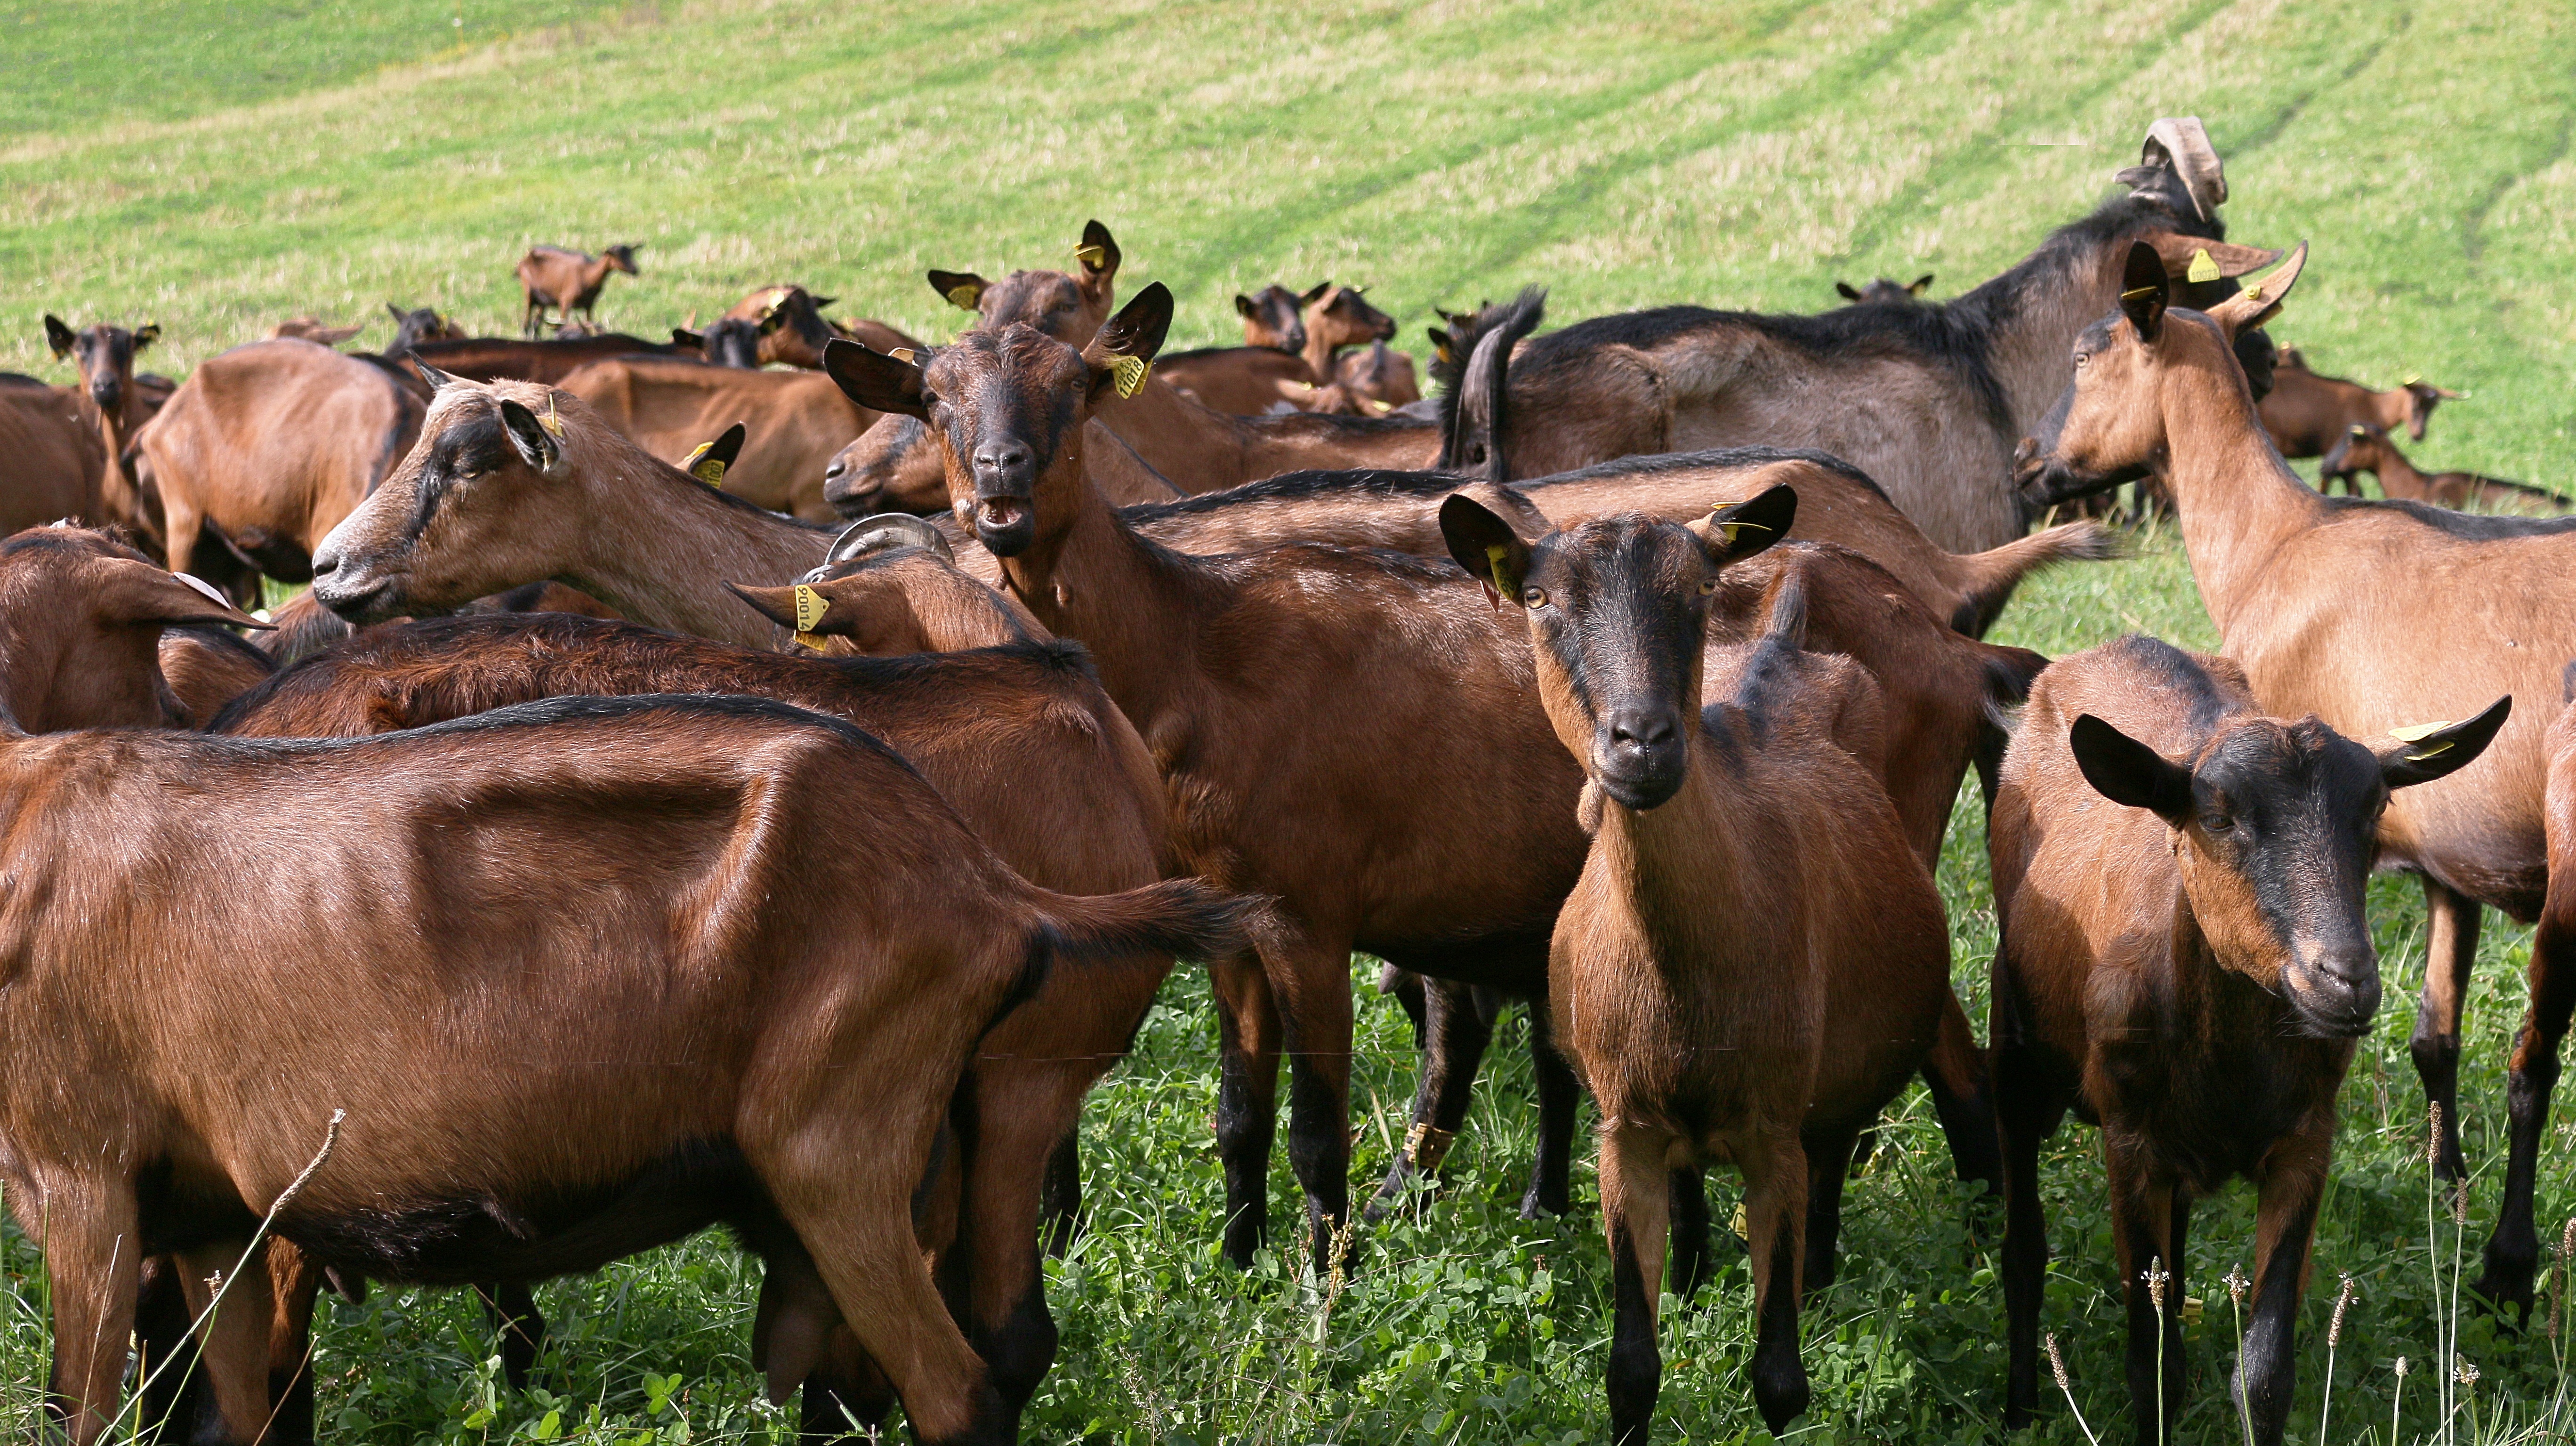
grass, farm, meadow, france, wildlife, herd, pasture, grazing, mammal, fauna, goats, fields, animals, vertebrate, mare, dairy, breeding, rural area, burgundy, pack animal, morvan, specialties, cattle like mammal, mustang horse, abbey stone that turns